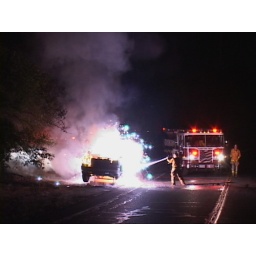
The magnesium ignites under the flame creating a bright white show of sparks. The car was stripped and torched.